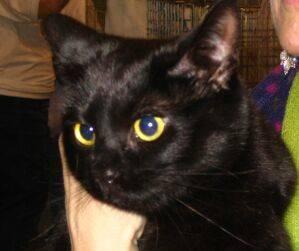
cat